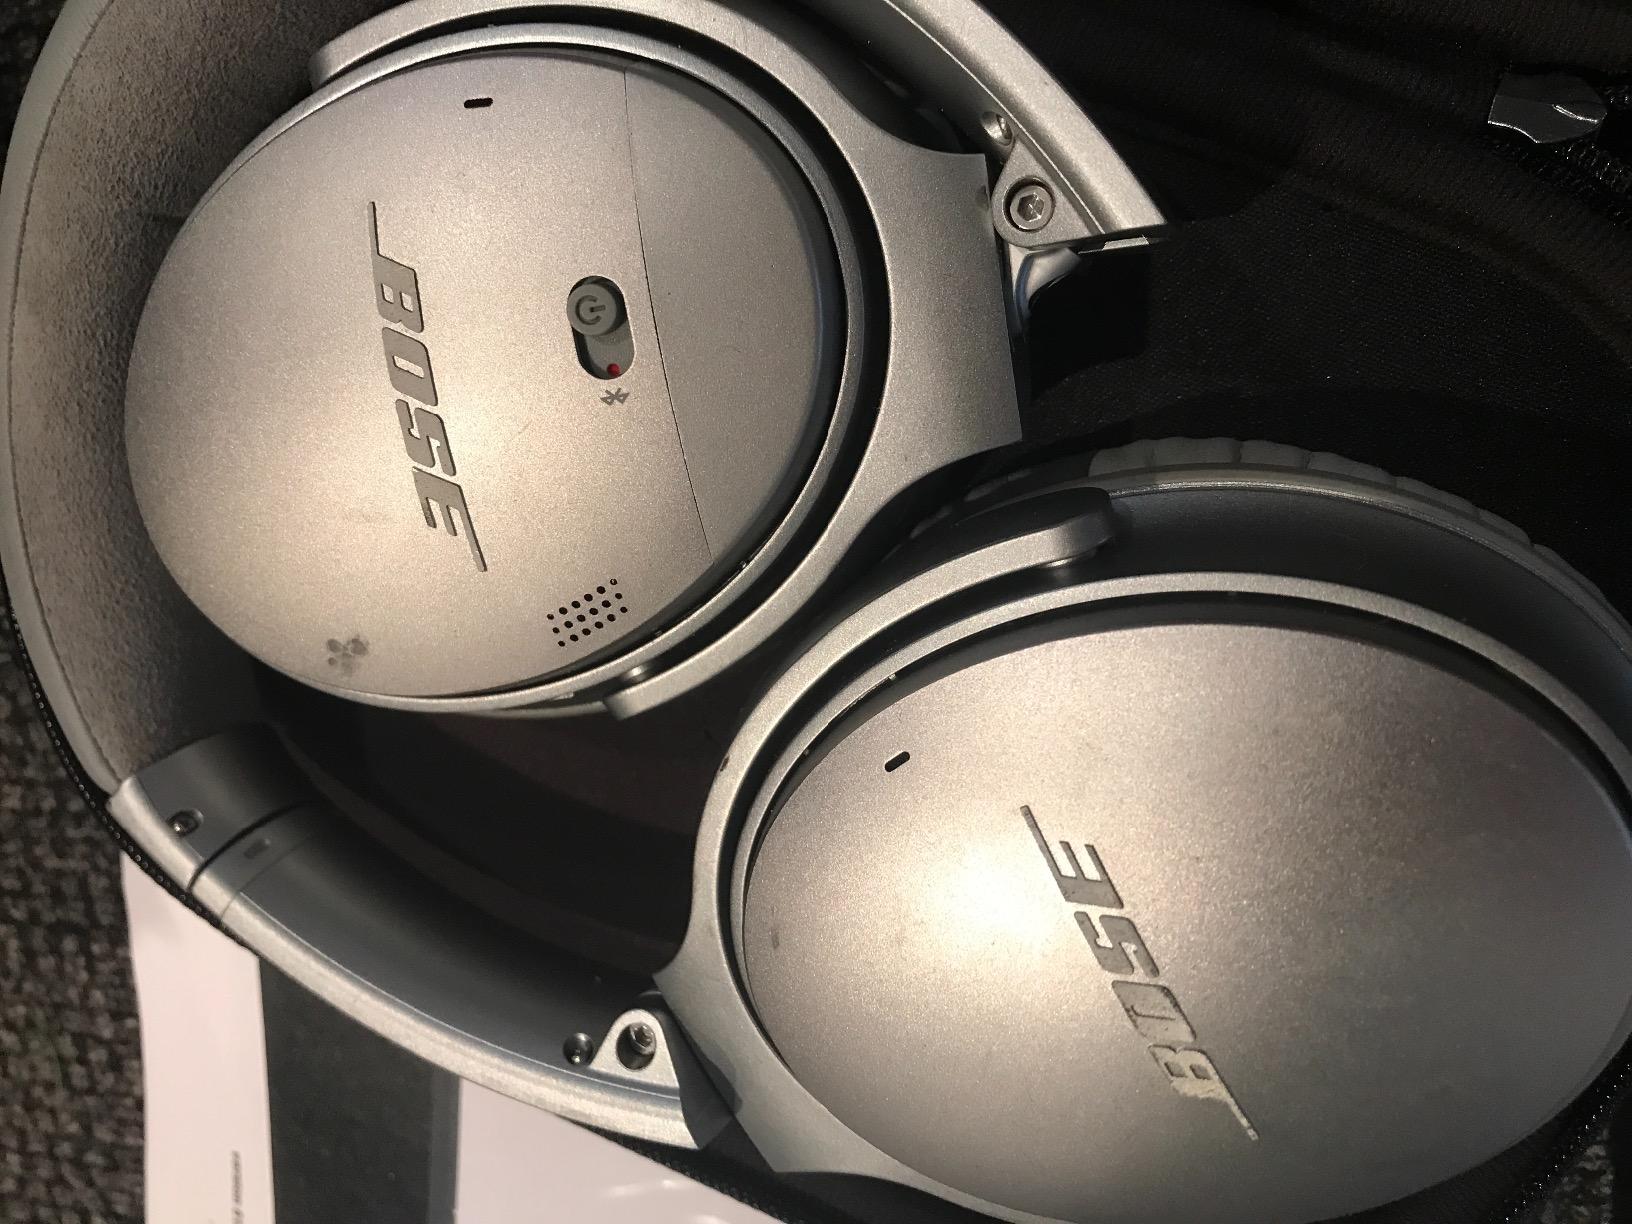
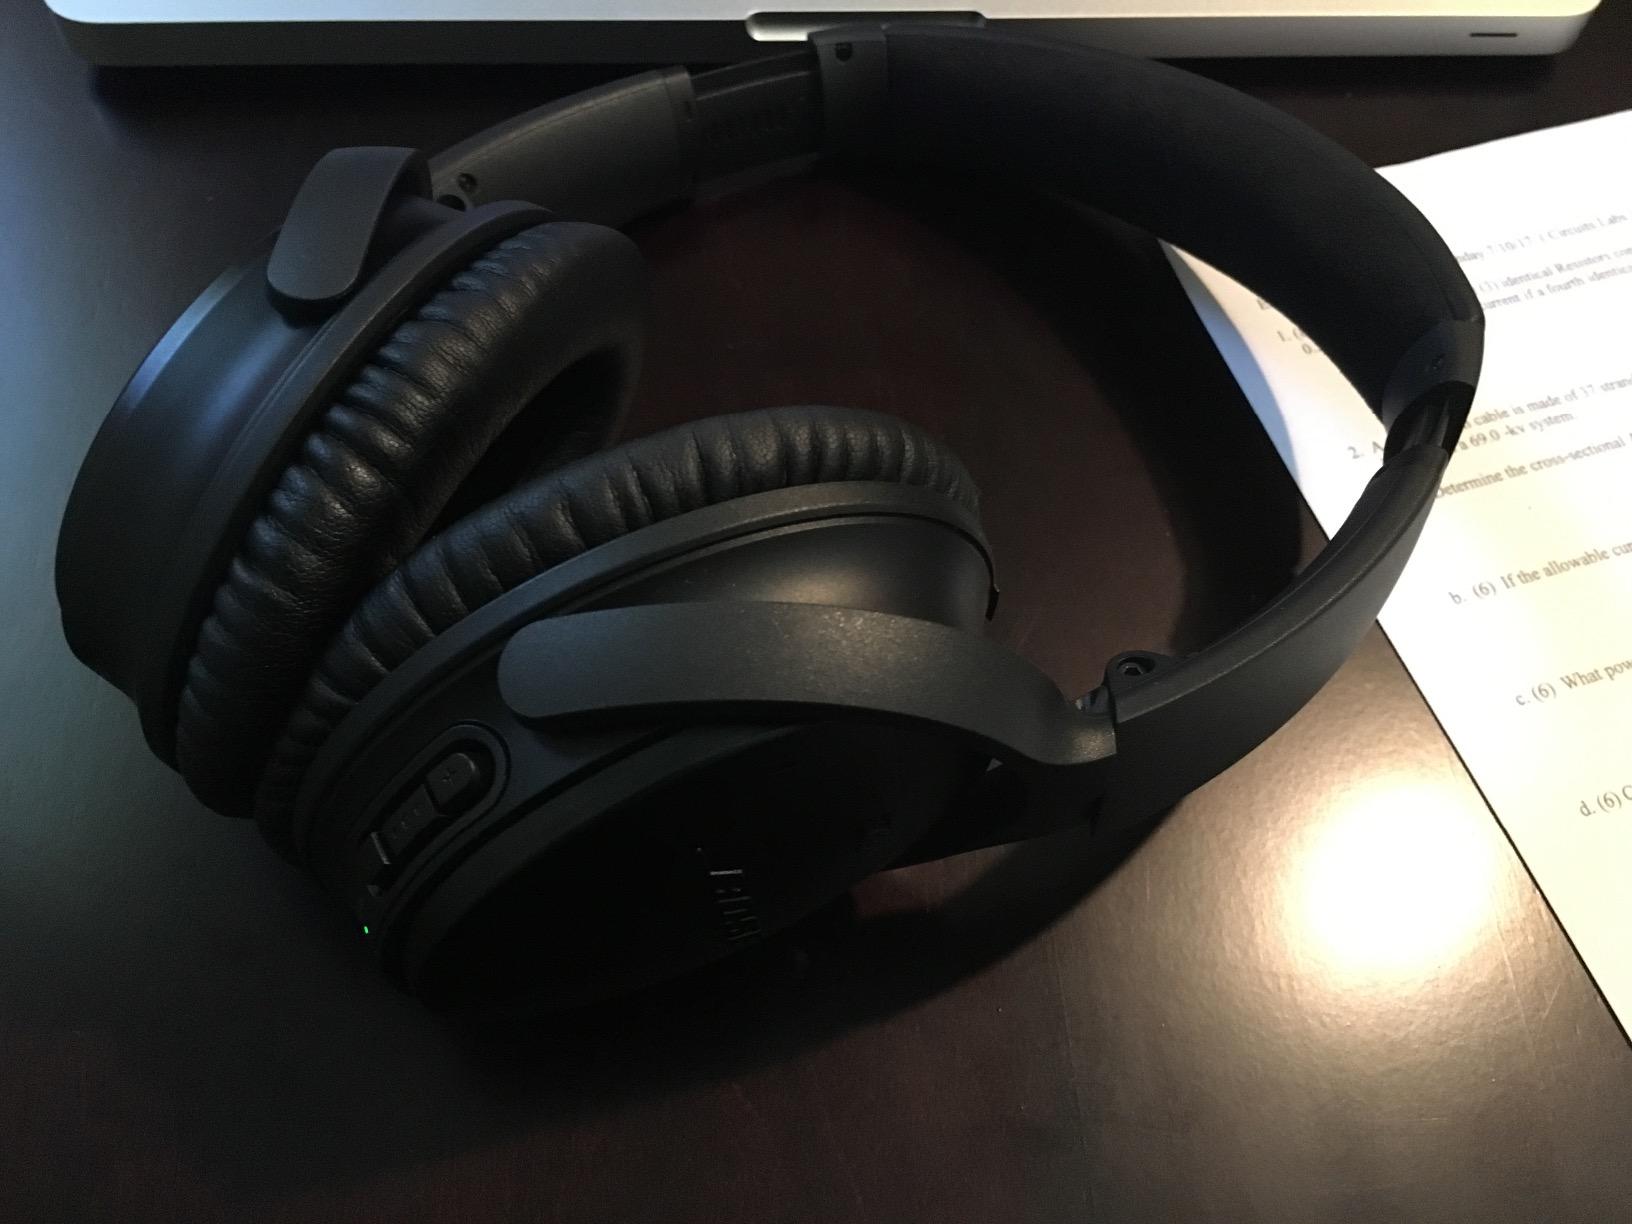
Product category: headphones
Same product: no